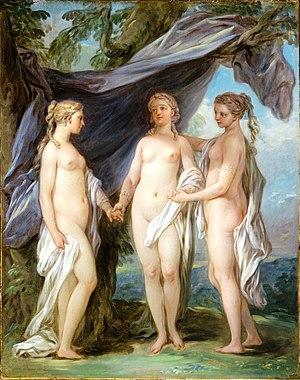
Charles André van Loo, dit Carle van Loo, né le 15 février 1705 à Nice et mort le 15 juillet 1765 à Paris, est un peintre français.